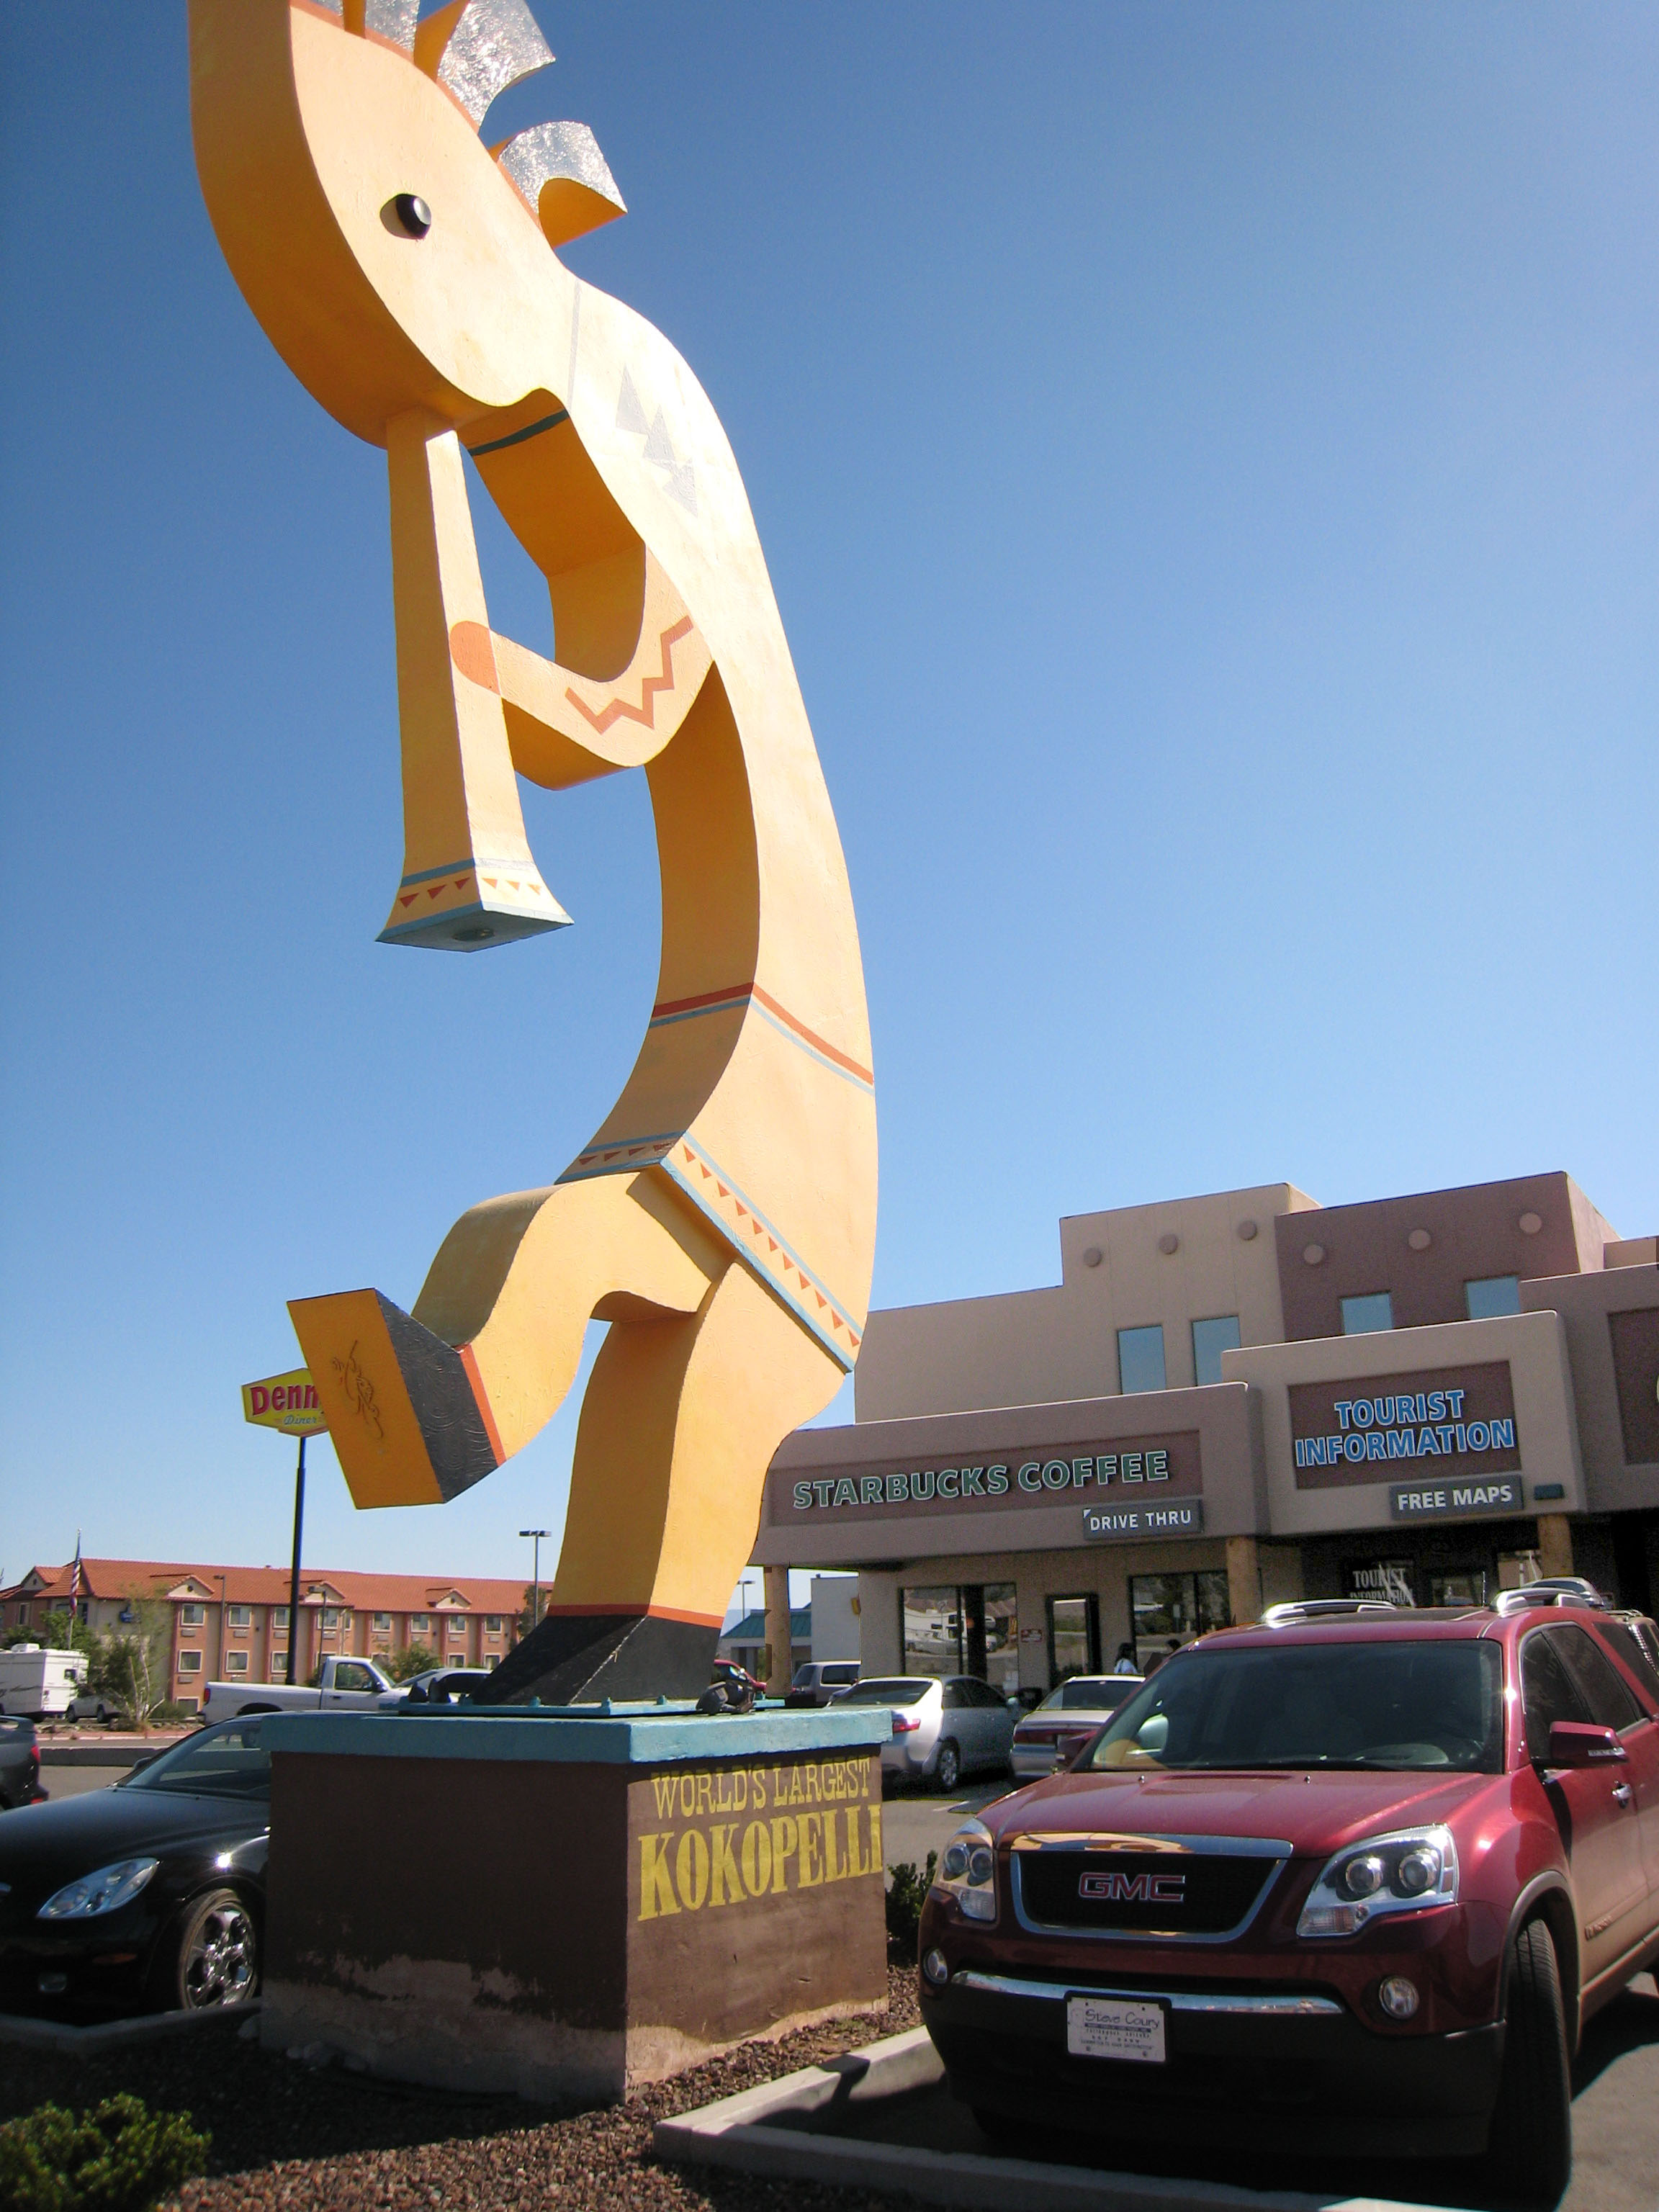
vehicle, arizona, art, 366photos, kokopelli, campverde, screenshot